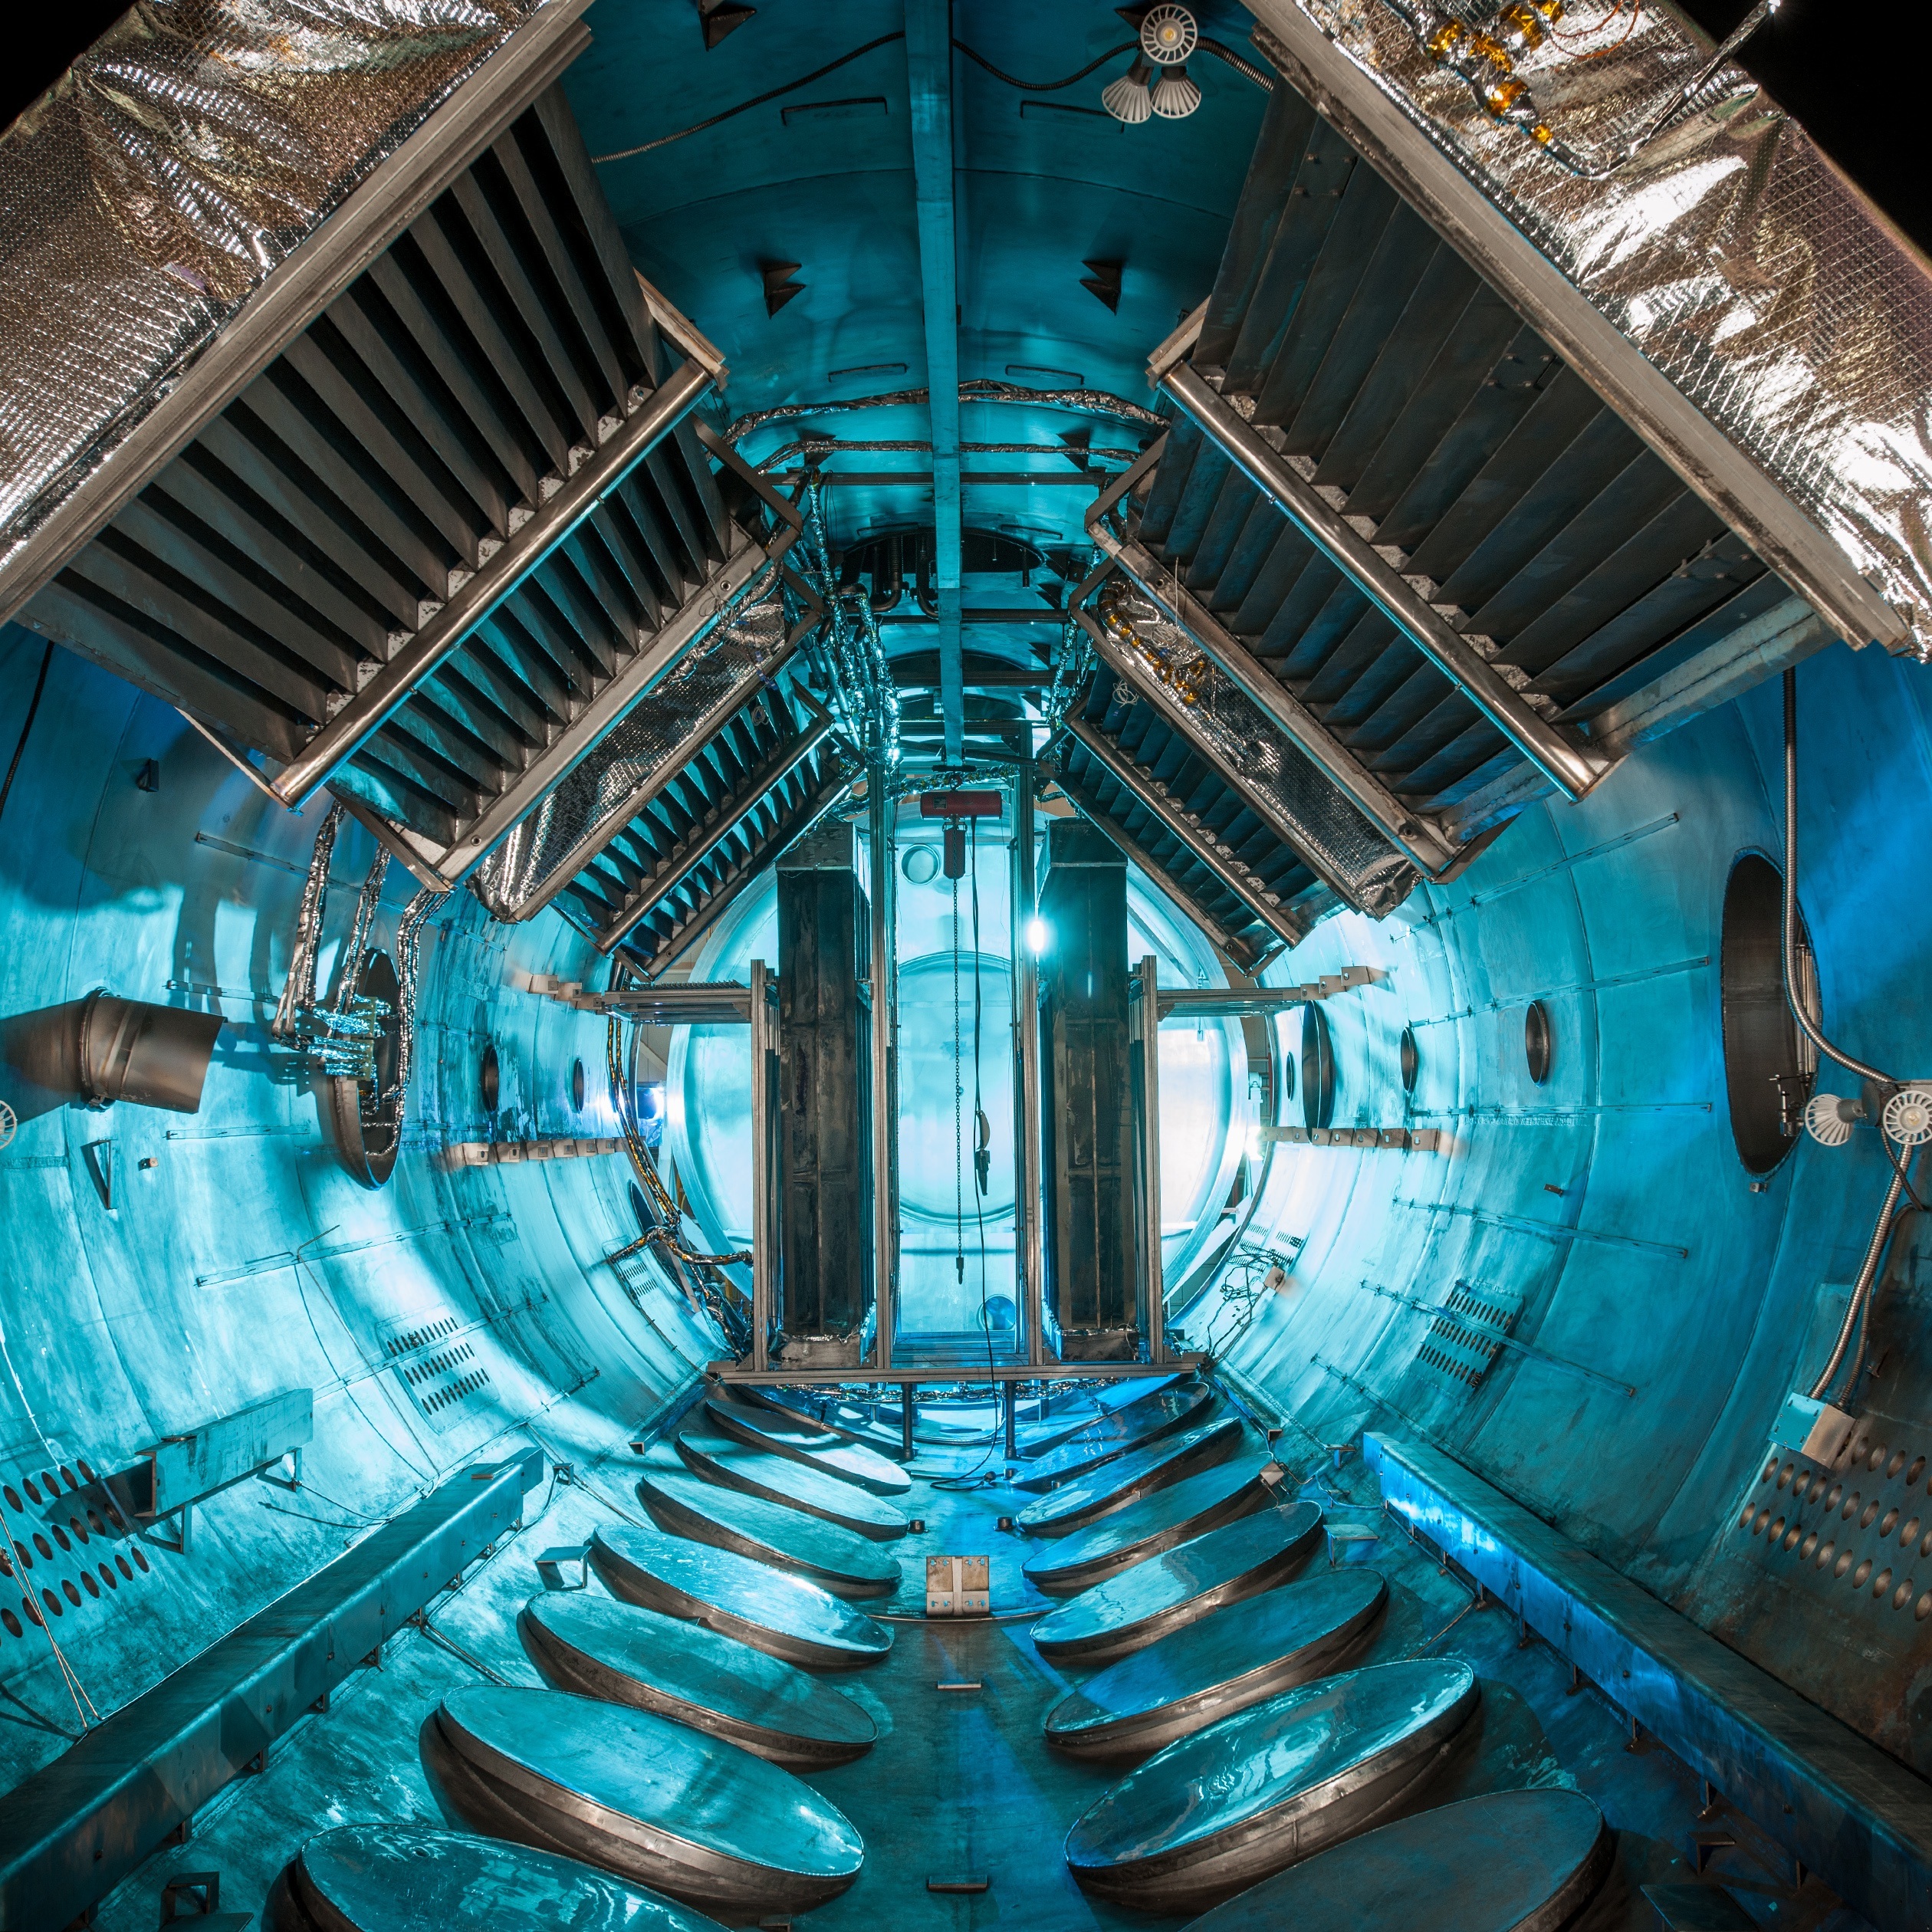
boat, ship, transportation, vessel, vehicle, amusement park, space, blue, industry, world, tourist attraction, shipping, screenshot, aircraft engine